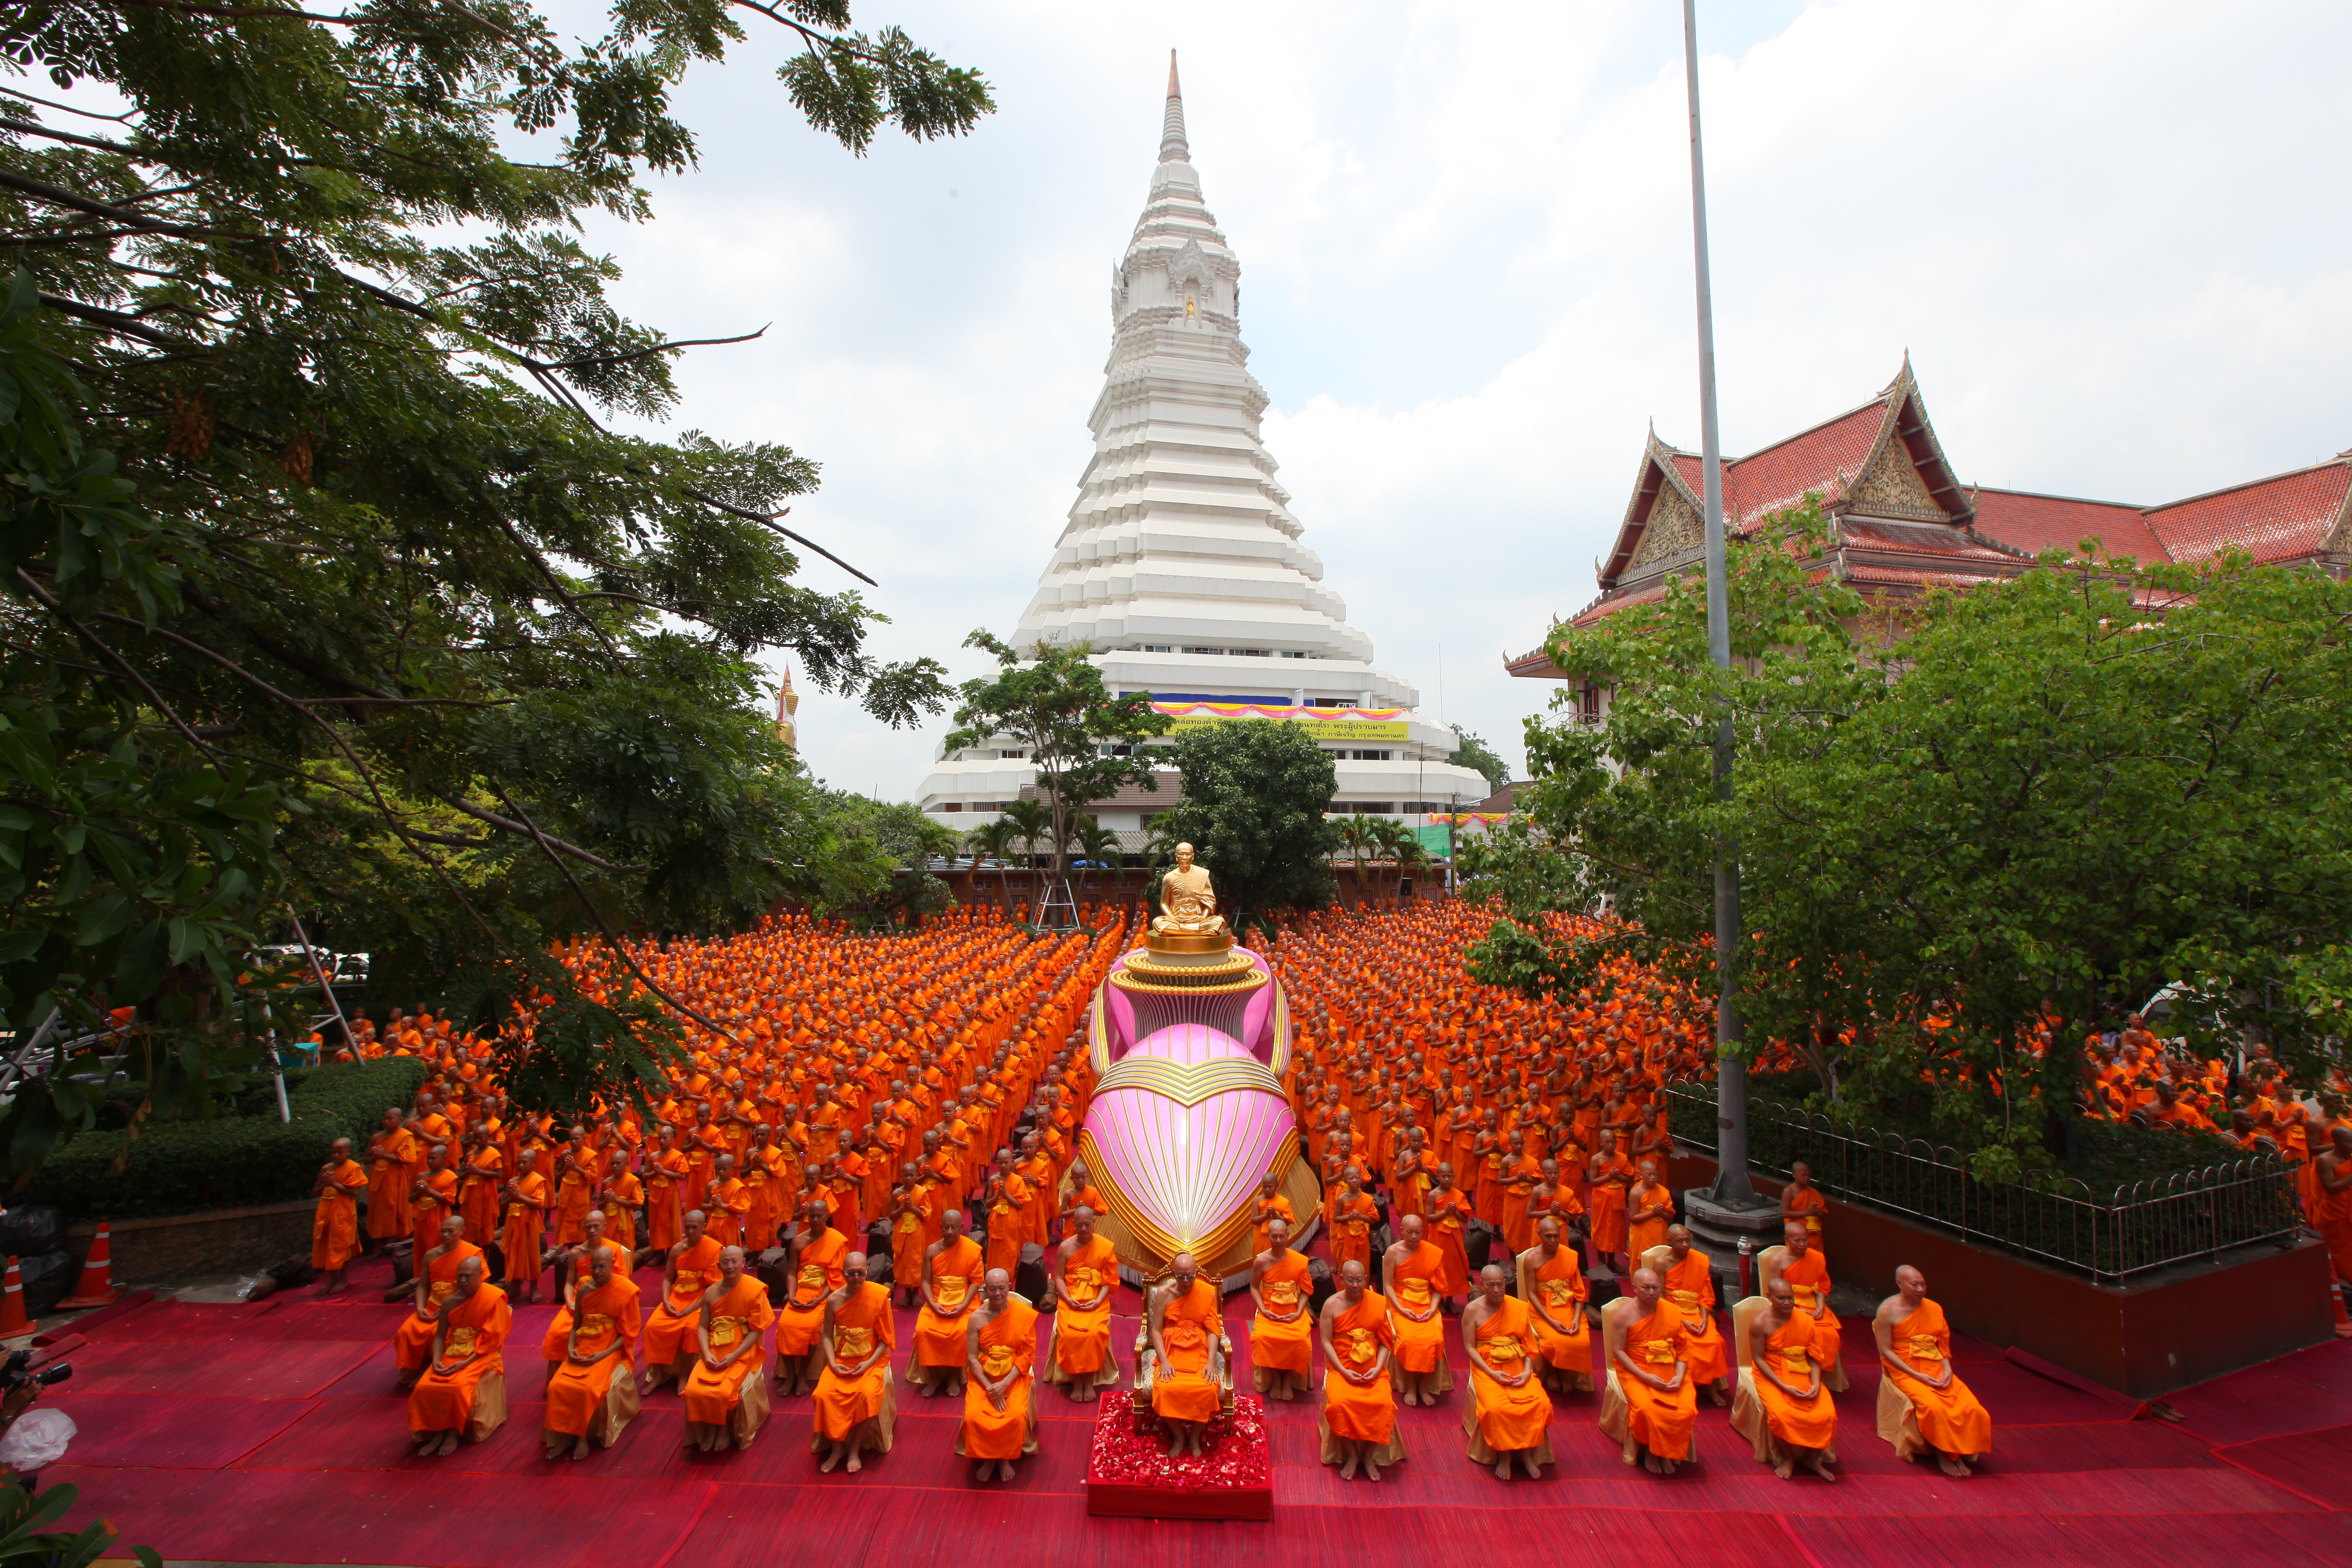
gathering, group, people, flower, meeting, orange, park, monk, buddhism, religion, asia, praying, place of worship, thailand, ceremony, festival, meditation, temple, resort, shrine, tradition, thai, pagoda, many, wat, robes, meditating, belief, hindu temple, buddhists, patriarch, priests, supreme patriarch